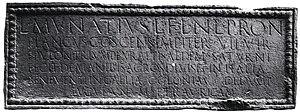
Épitaphe du mausolée de Plancus à Gaète
Lugdunum, aujourd'hui Lyon, est le nom du site gaulois où une colonie de droit romain fut fondée en 43 av. J.-C. par Lucius Munatius Plancus, alors gouverneur de la Gaule chevelue, sous la titulature initiale de Colonia Copia Felix Munatia Lugudunum. Cette colonie, fondée à l'occasion des troubles qui suivent l'assassinat de Jules César en 44 av. J.-C., devint la capitale des Gaules à partir de 27 av. J.-C.